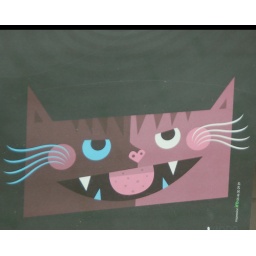
Pink and blue cat face - from a poster about activities in La Rochelle